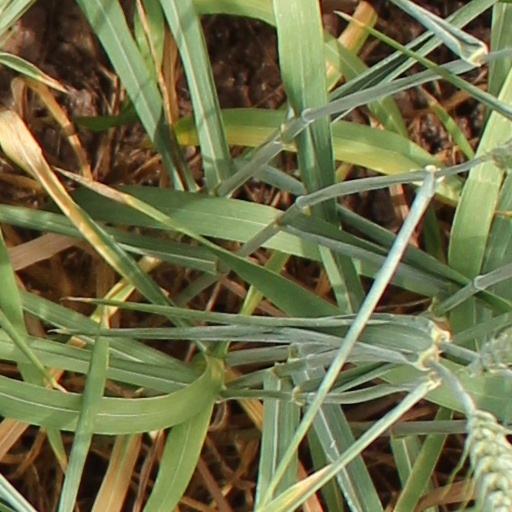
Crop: wheat